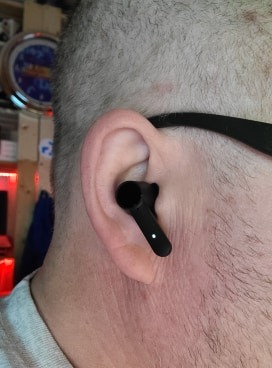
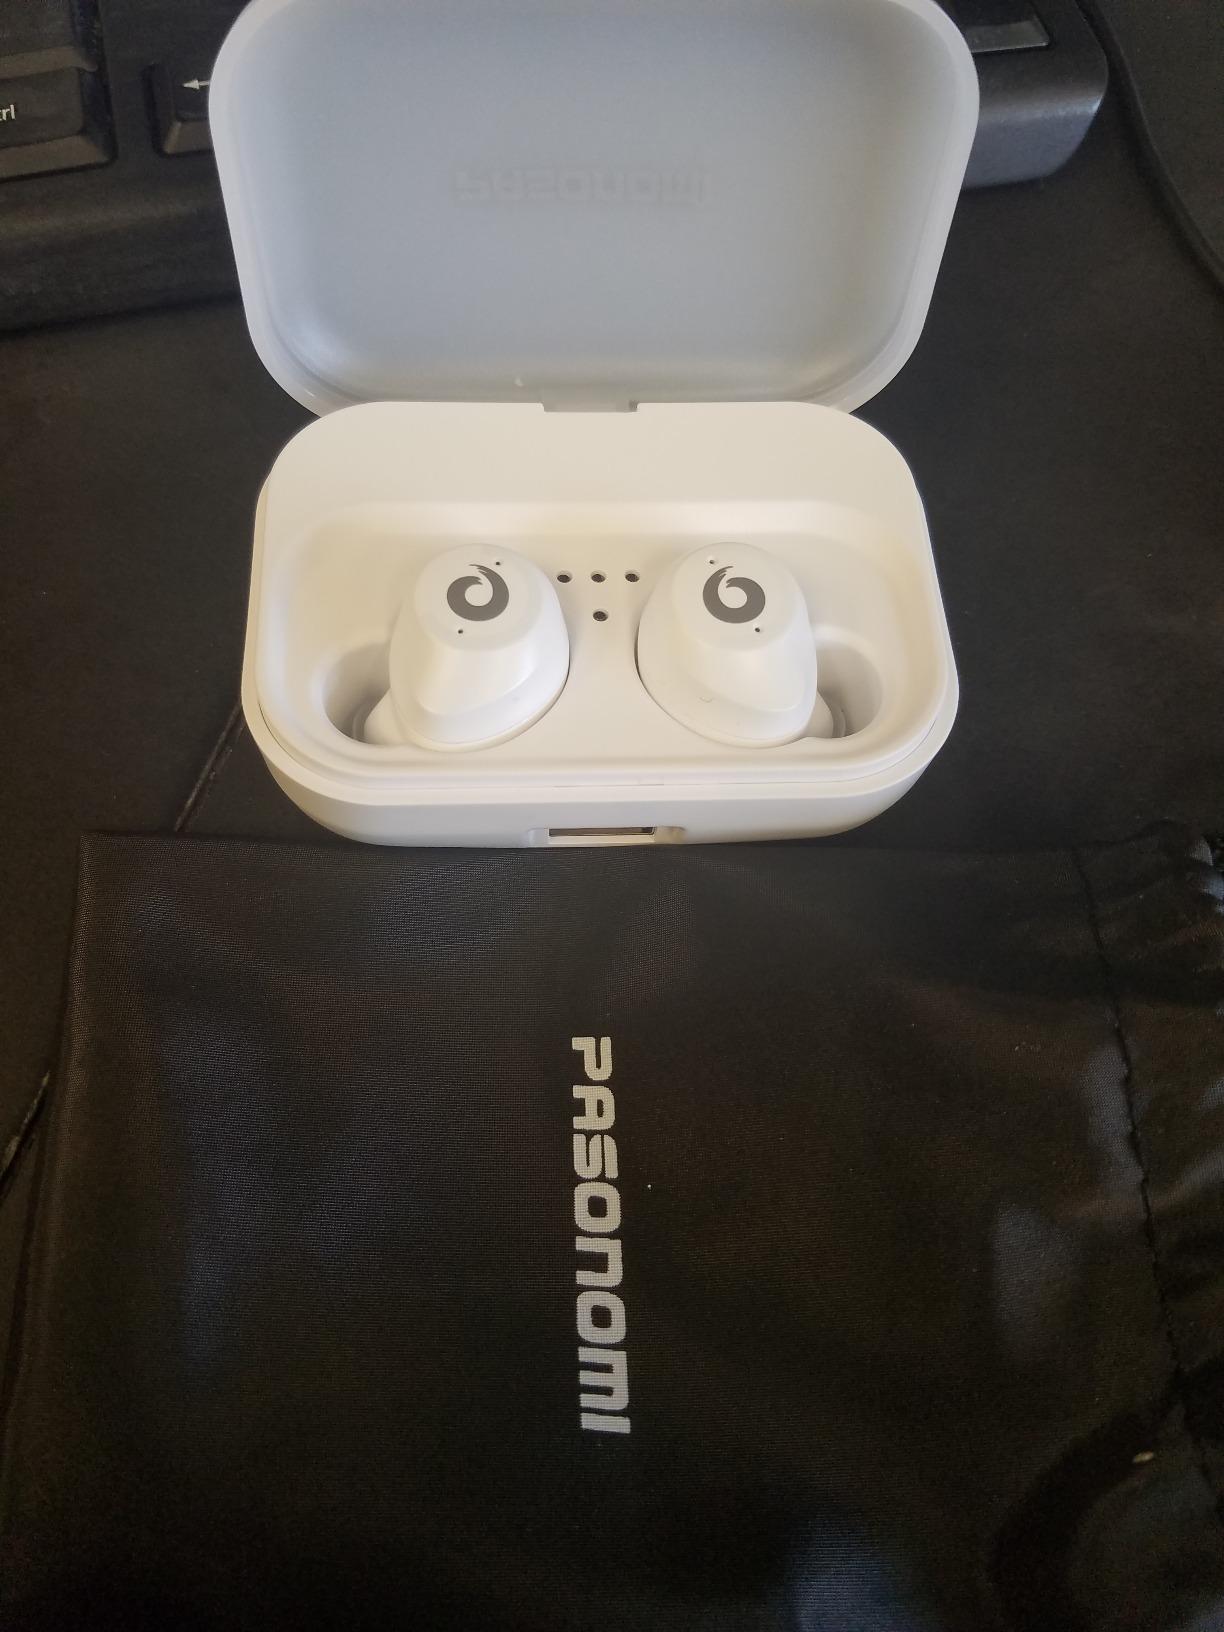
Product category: earbuds
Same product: no